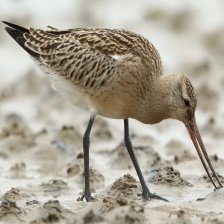
Species: BAR-TAILED GODWIT
Scientific name: LIMOSA LAPPONICA